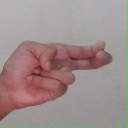
अक्षर: ह